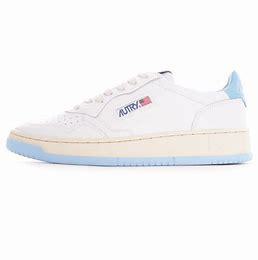
Brand: Autry
Model: Action Shoes 100